Michigan Smelter

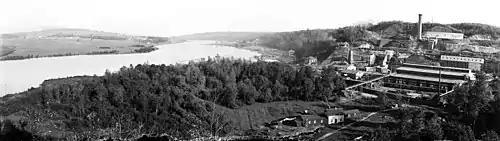
The Michigan Smelter between 1900 and 1906

The smelter was designed by Frank Klepetko and was the most modern plant in the district. The nearby hillside was used improve its efficiency of its operation. The smelter had a capacity of 90 million pounds annually and was the largest and most efficient on Lake Superior.